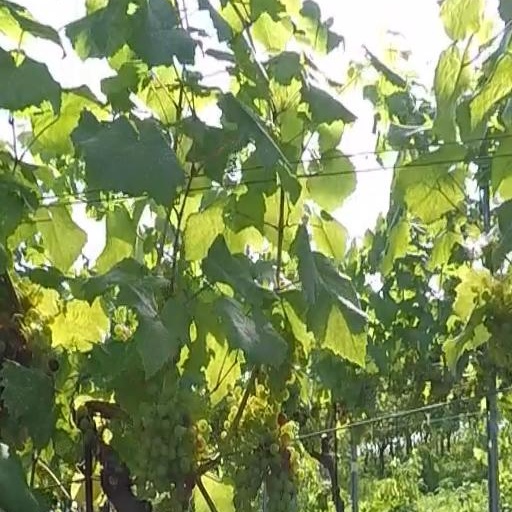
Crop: grape